Yom Kippur War

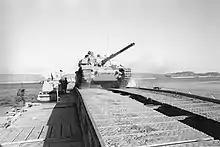
Israeli tanks crossing the Suez Canal

According to Herzog, by 9 October the front lines had stabilized. The Egyptians were unable to advance further, and Egyptian armored attacks on 9 and 10 October were repulsed with heavy losses. However, this claim was disputed by Shazly, who claimed that the Egyptians continued to advance and improve their positions well into 10 October. He pointed to one engagement, which involved elements of the 1st Infantry Brigade, attached to the 19th Division, which captured Ayoun Mousa, south of Suez.